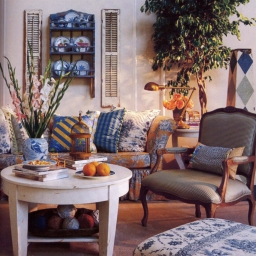
Room type: livingroom